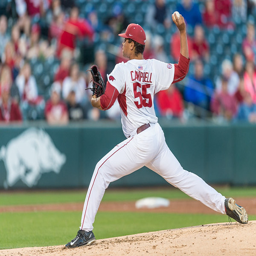
pitches during a baseball game .